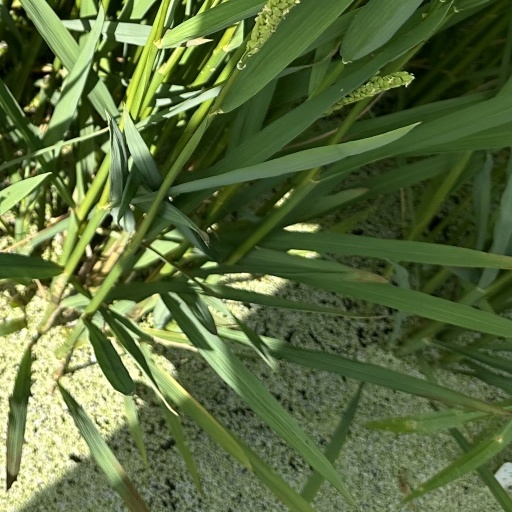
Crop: rice